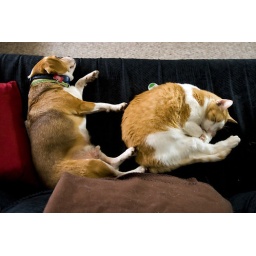
Oscar and Max sleep on the couch Monday, Dec. 8, 2008, at our home in Monticello, Ill.